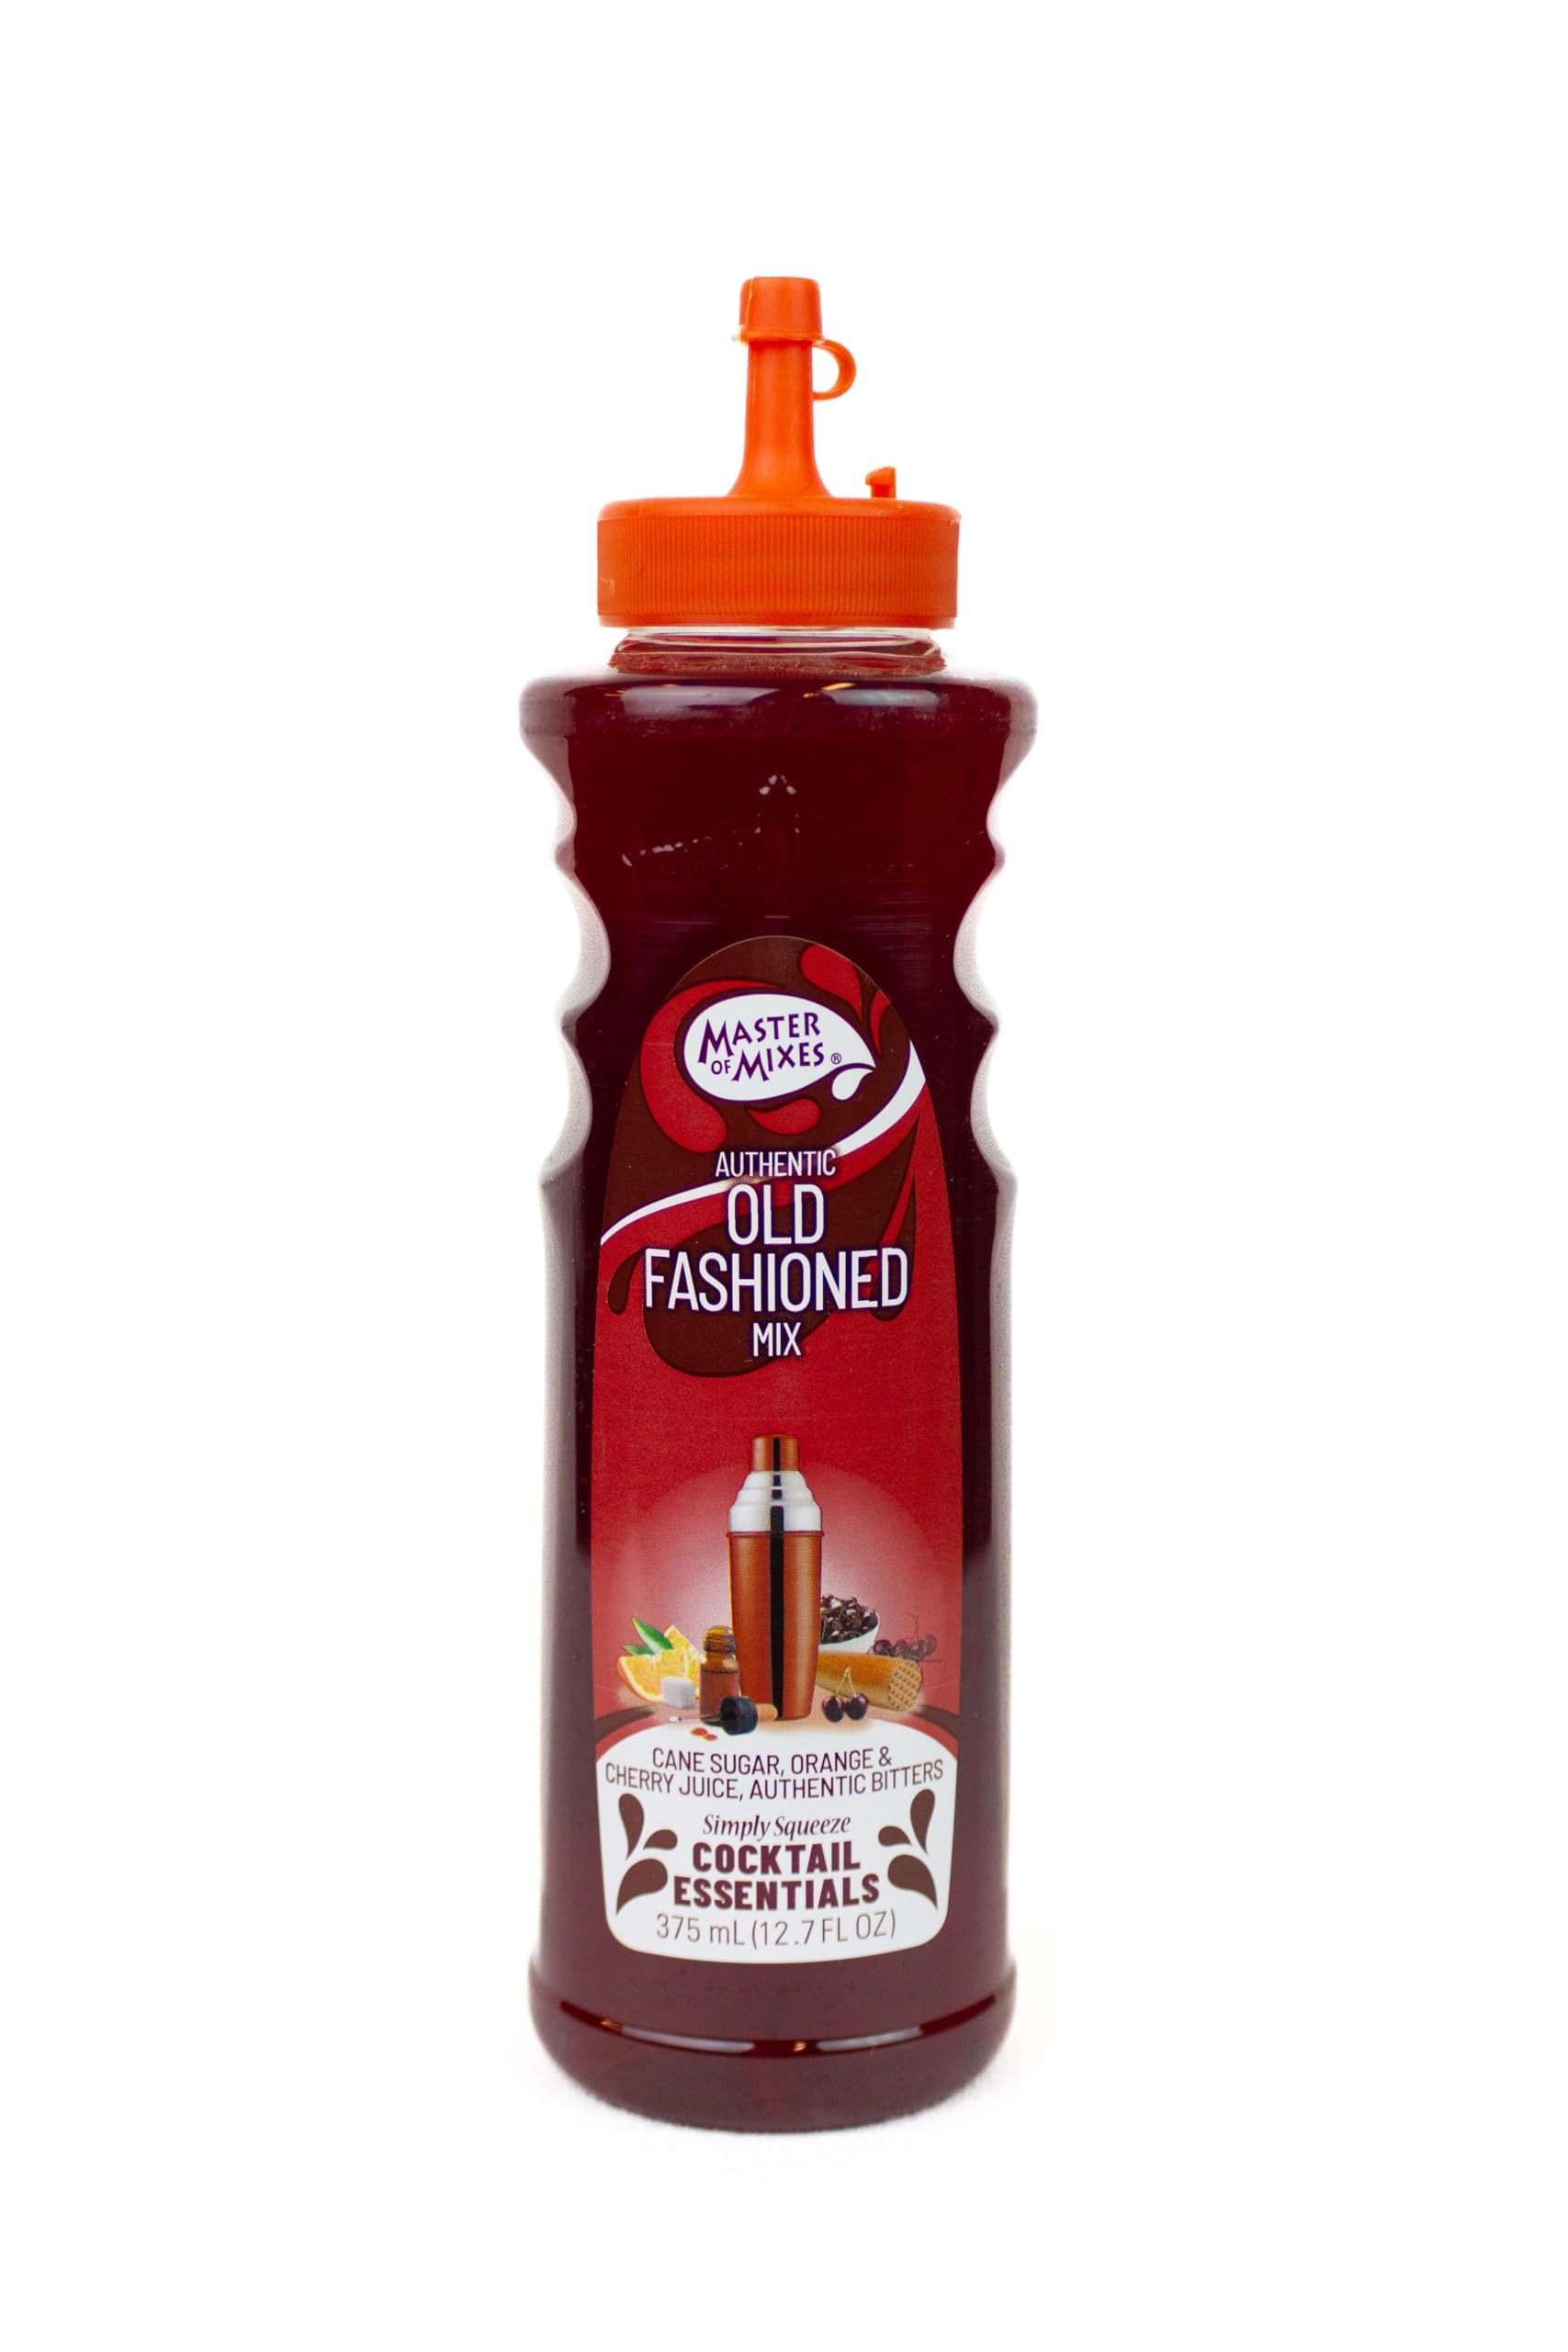
Item Name: Master of Mixes Cocktail Essentials Old Fashioned, 375 ML Bottle (12.7 Fl Oz)
Bullet Point 1: PREMIUM INGREDIENTS: An exotic blend of dark, sweet cherry juice, tangy California orange juice, simple syrup and the perfect touch of aromatic bitters
Bullet Point 2: STRIKING DESIGN: Sleek, angular Simply Squeeze mixo bottle with new spout
Bullet Point 3: AUTHENTIC COCKTAILS: Build scratch cocktails using the same ingredients used by the the finest mixologists around the world
Bullet Point 4: TRUSTED PRODUCT: Gluten-free and dairy-free. Certified kosher by the Orthodox Union
Bullet Point 5: PERFECTLY PACKAGED: A single, 375 ML (12.7 fl oz) bottle comes individually boxed for safe shipping
Value: 12.7
Unit: Fl Oz

Price: 9.98